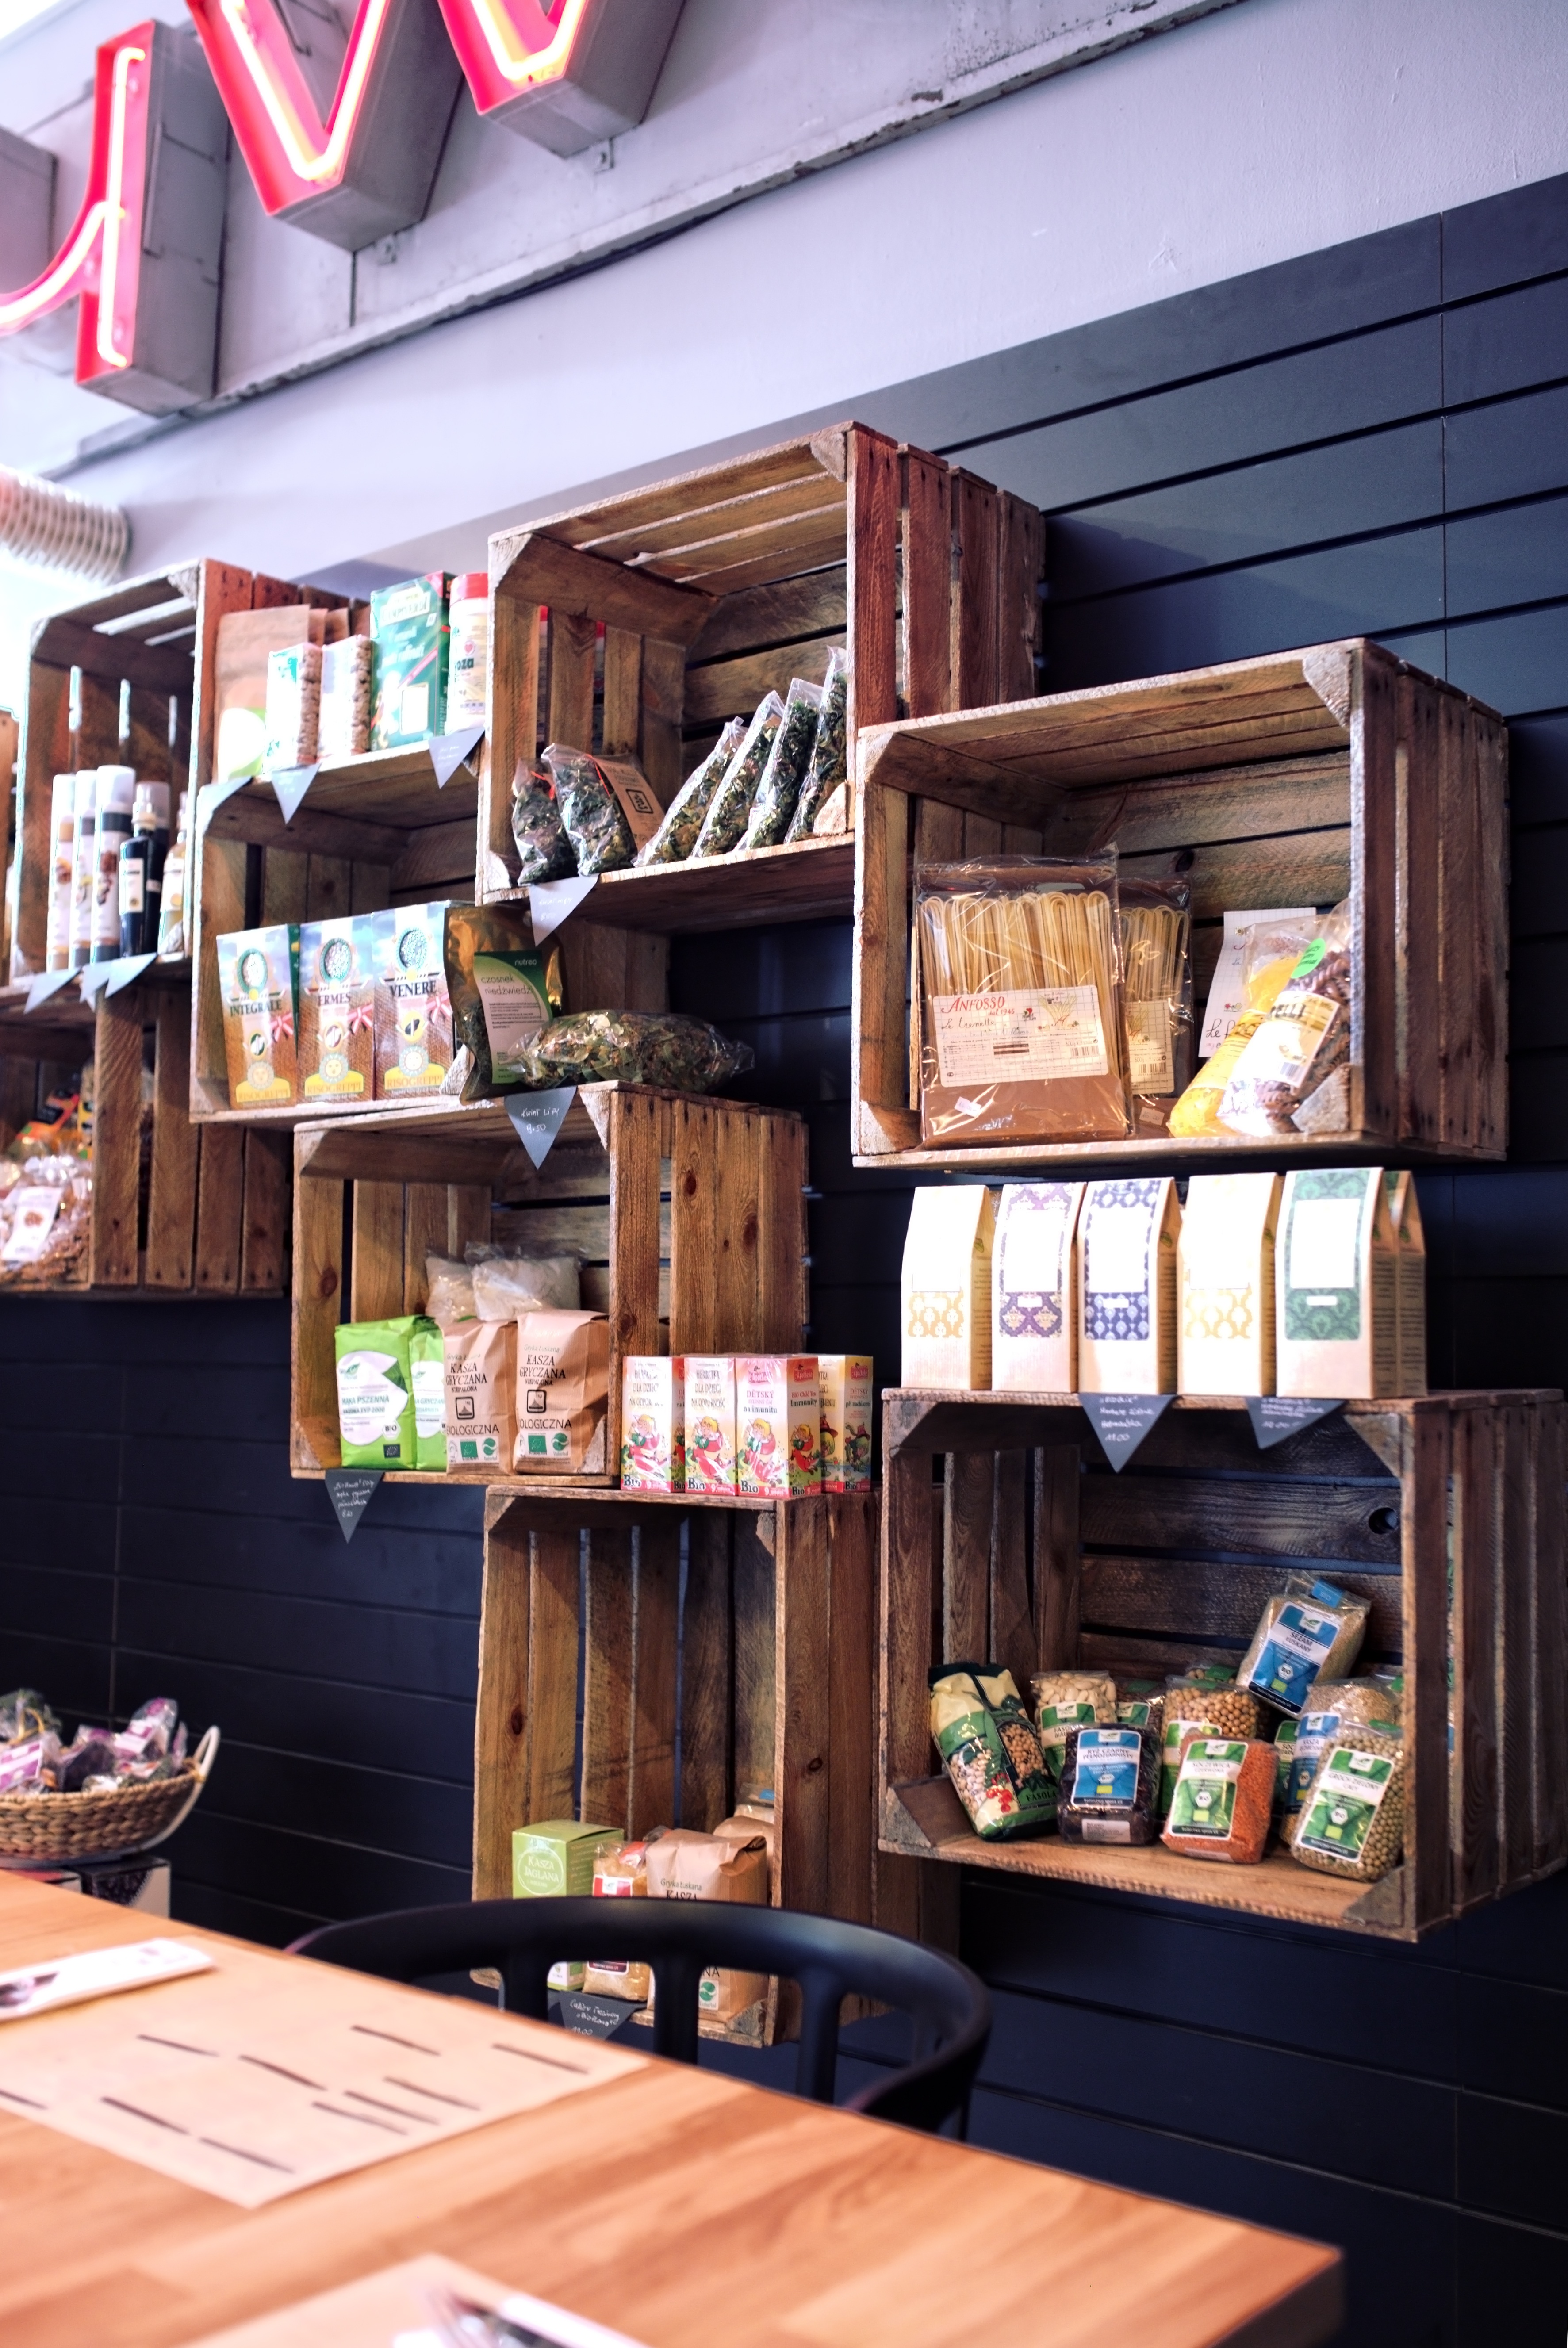
wood, vintage, interior, home, shelf, market, living room, box, furniture, room, decor, eco, interior design, art, design, wooden